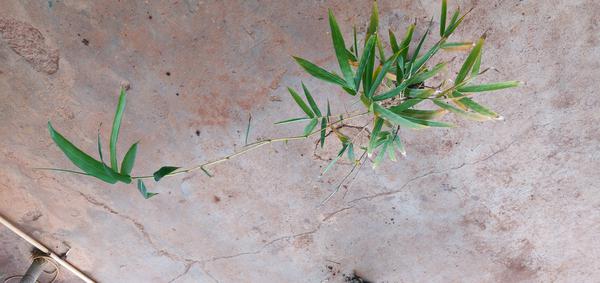
Plant: Bamboo